While Mortals Sleep (short story collection)

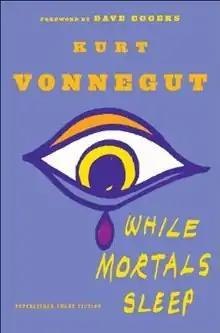
First edition

While Mortals Sleep is a collection of fifteen previously unpublished short stories by Kurt Vonnegut, and one that was previously published, released on January 25, 2011. It is the third posthumously published Kurt Vonnegut book, the first being "Armageddon in Retrospect", the second being "Look at the Birdie". The book begins with a foreword by Dave Eggers. Illustrations by Vonnegut himself appear throughout.